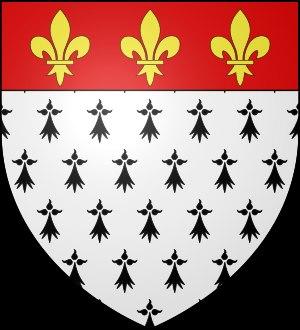
La seigneurie de Pont-l'Abbé s'étendait entre la baie d'Audierne à l'ouest et l'Odet à l'est.
Rostrenen s'est trouvé être un carrefour gallo-romain avec Vorgium d'où partaient les deux principales artères romaines : celle qui conduisait à Condate et celle qui allait à Aleth ainsi qu'une autre voie en direction de Vannes.
Charles II de Quellenec, baron du Pons et de Rostrenen, né en 1548, mort le 24 août 1572, est un noble protestant français. Époux de Catherine de Parthenay, il fut assassiné dans la cour du Louvre lors de la nuit de la Saint-Barthélemy. Charles du Quellenec, baron du Pons, est cité sous le nom de Soubise dans un chant de la Henriade de Voltaire.